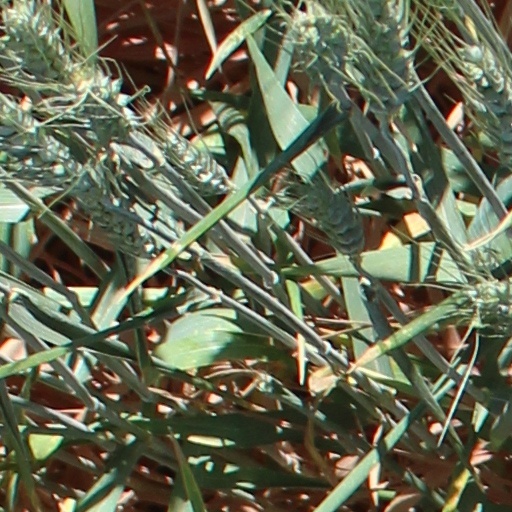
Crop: wheat